Mürren

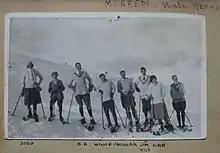
Donald Clive Anderson skiing with Wellie Vaughan, Jim Wild, Xine, Soko in Murren, Switzerland, Winter 1920/1921

Mürren is first mentioned in 1257 as "Mons Murren" (Mount Murren). It was probably an alpine pasture until the settlement of immigrants from Lötschental shortly after 1300.